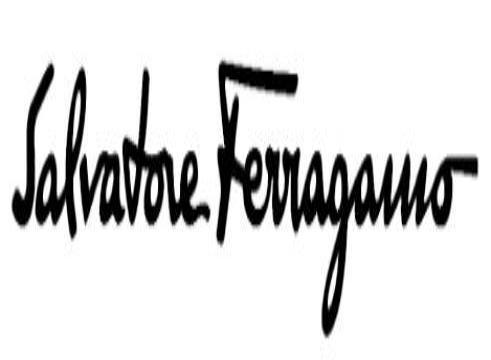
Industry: Clothes